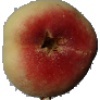
Label: peach_flat